China–India relations

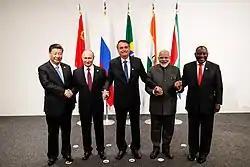
The BRICS leaders in the 2019 G20 Osaka summit.

In a major embarrassment for China, the 17th Karmapa, Urgyen Trinley Dorje, who was proclaimed by China, made a dramatic escape from Tibet to the Rumtek Monastery in Sikkim. Chinese officials were in a quandary on this issue as any protest to India on the issue would mean an explicit endorsement on India's governance of Sikkim, which the Chinese still hadn't recognised. In 2003, China officially recognised Indian sovereignty over Sikkim as the two countries moved towards resolving their border disputes.